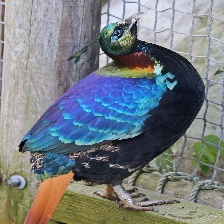
Species: HIMALAYAN MONAL
Scientific name: LOPHOPHORUS IMPEJANUS